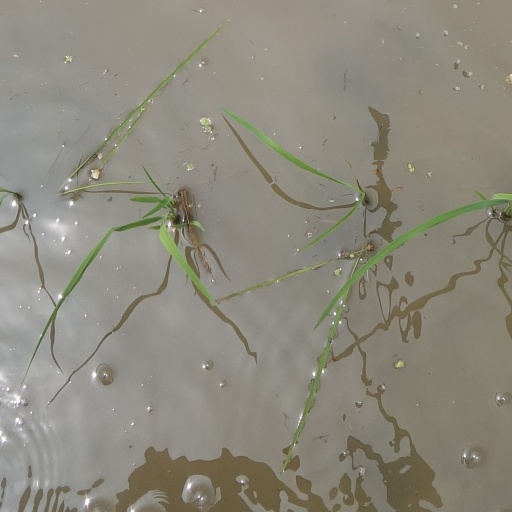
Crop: rice